Rea Vaya

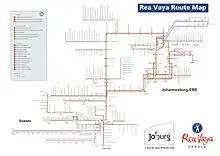
Official Rea Vaya route map as of September 2022

As of February 2014, there have been three strikes which have disrupted service of the transit system.